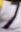
Number: 7